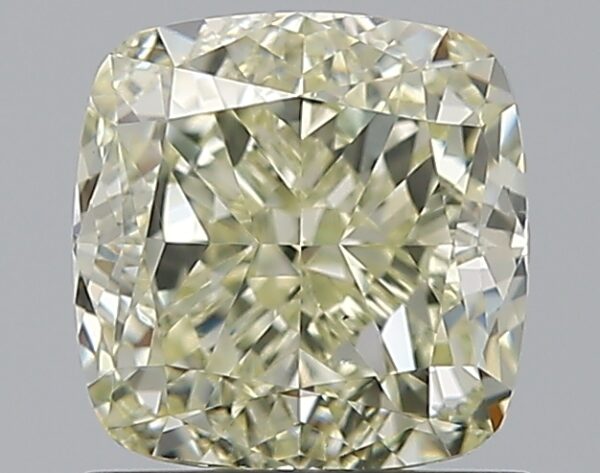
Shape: cushion
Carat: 1.4
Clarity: VS2
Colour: S-T
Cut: VG
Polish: EX
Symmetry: GD
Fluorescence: F
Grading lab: GIA
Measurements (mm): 5.93 x 5.85 x 4.2